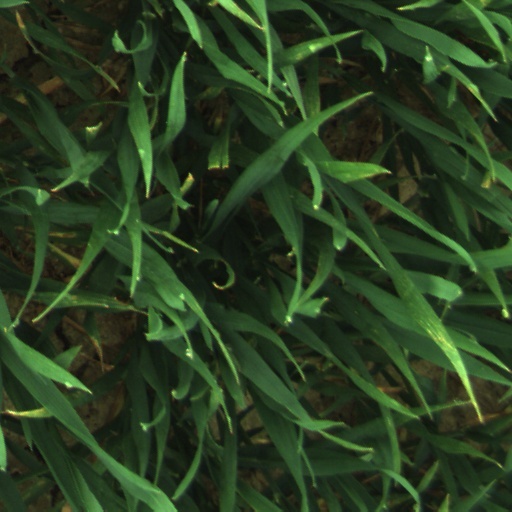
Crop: wheat